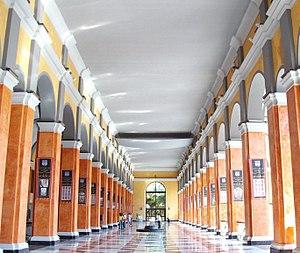
Le bastion Saint Rémy est l'une des fortifications les plus importantes de Cagliari, située dans l'historique quartier Castello. Le nom dérive du premier vice-roi piémontais, Filippo-Guglielmo Pallavicini, baron de Saint Rémy. A la fin du XIXe siècle, il a été transformé monumentalement en escalier surmonté de l'arc de Triomphe, qui donne accès à un passage couvert et à une grande terrasse panoramique.